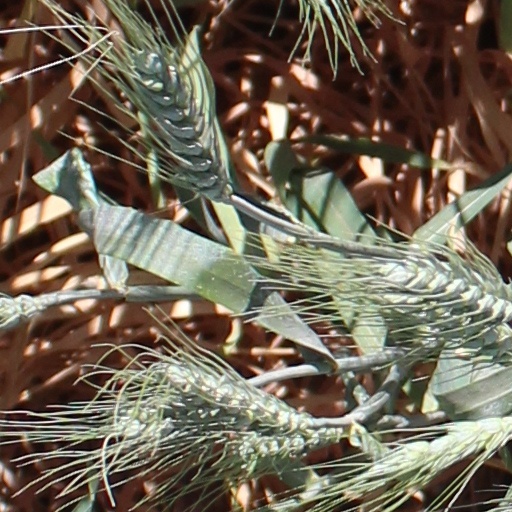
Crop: wheat